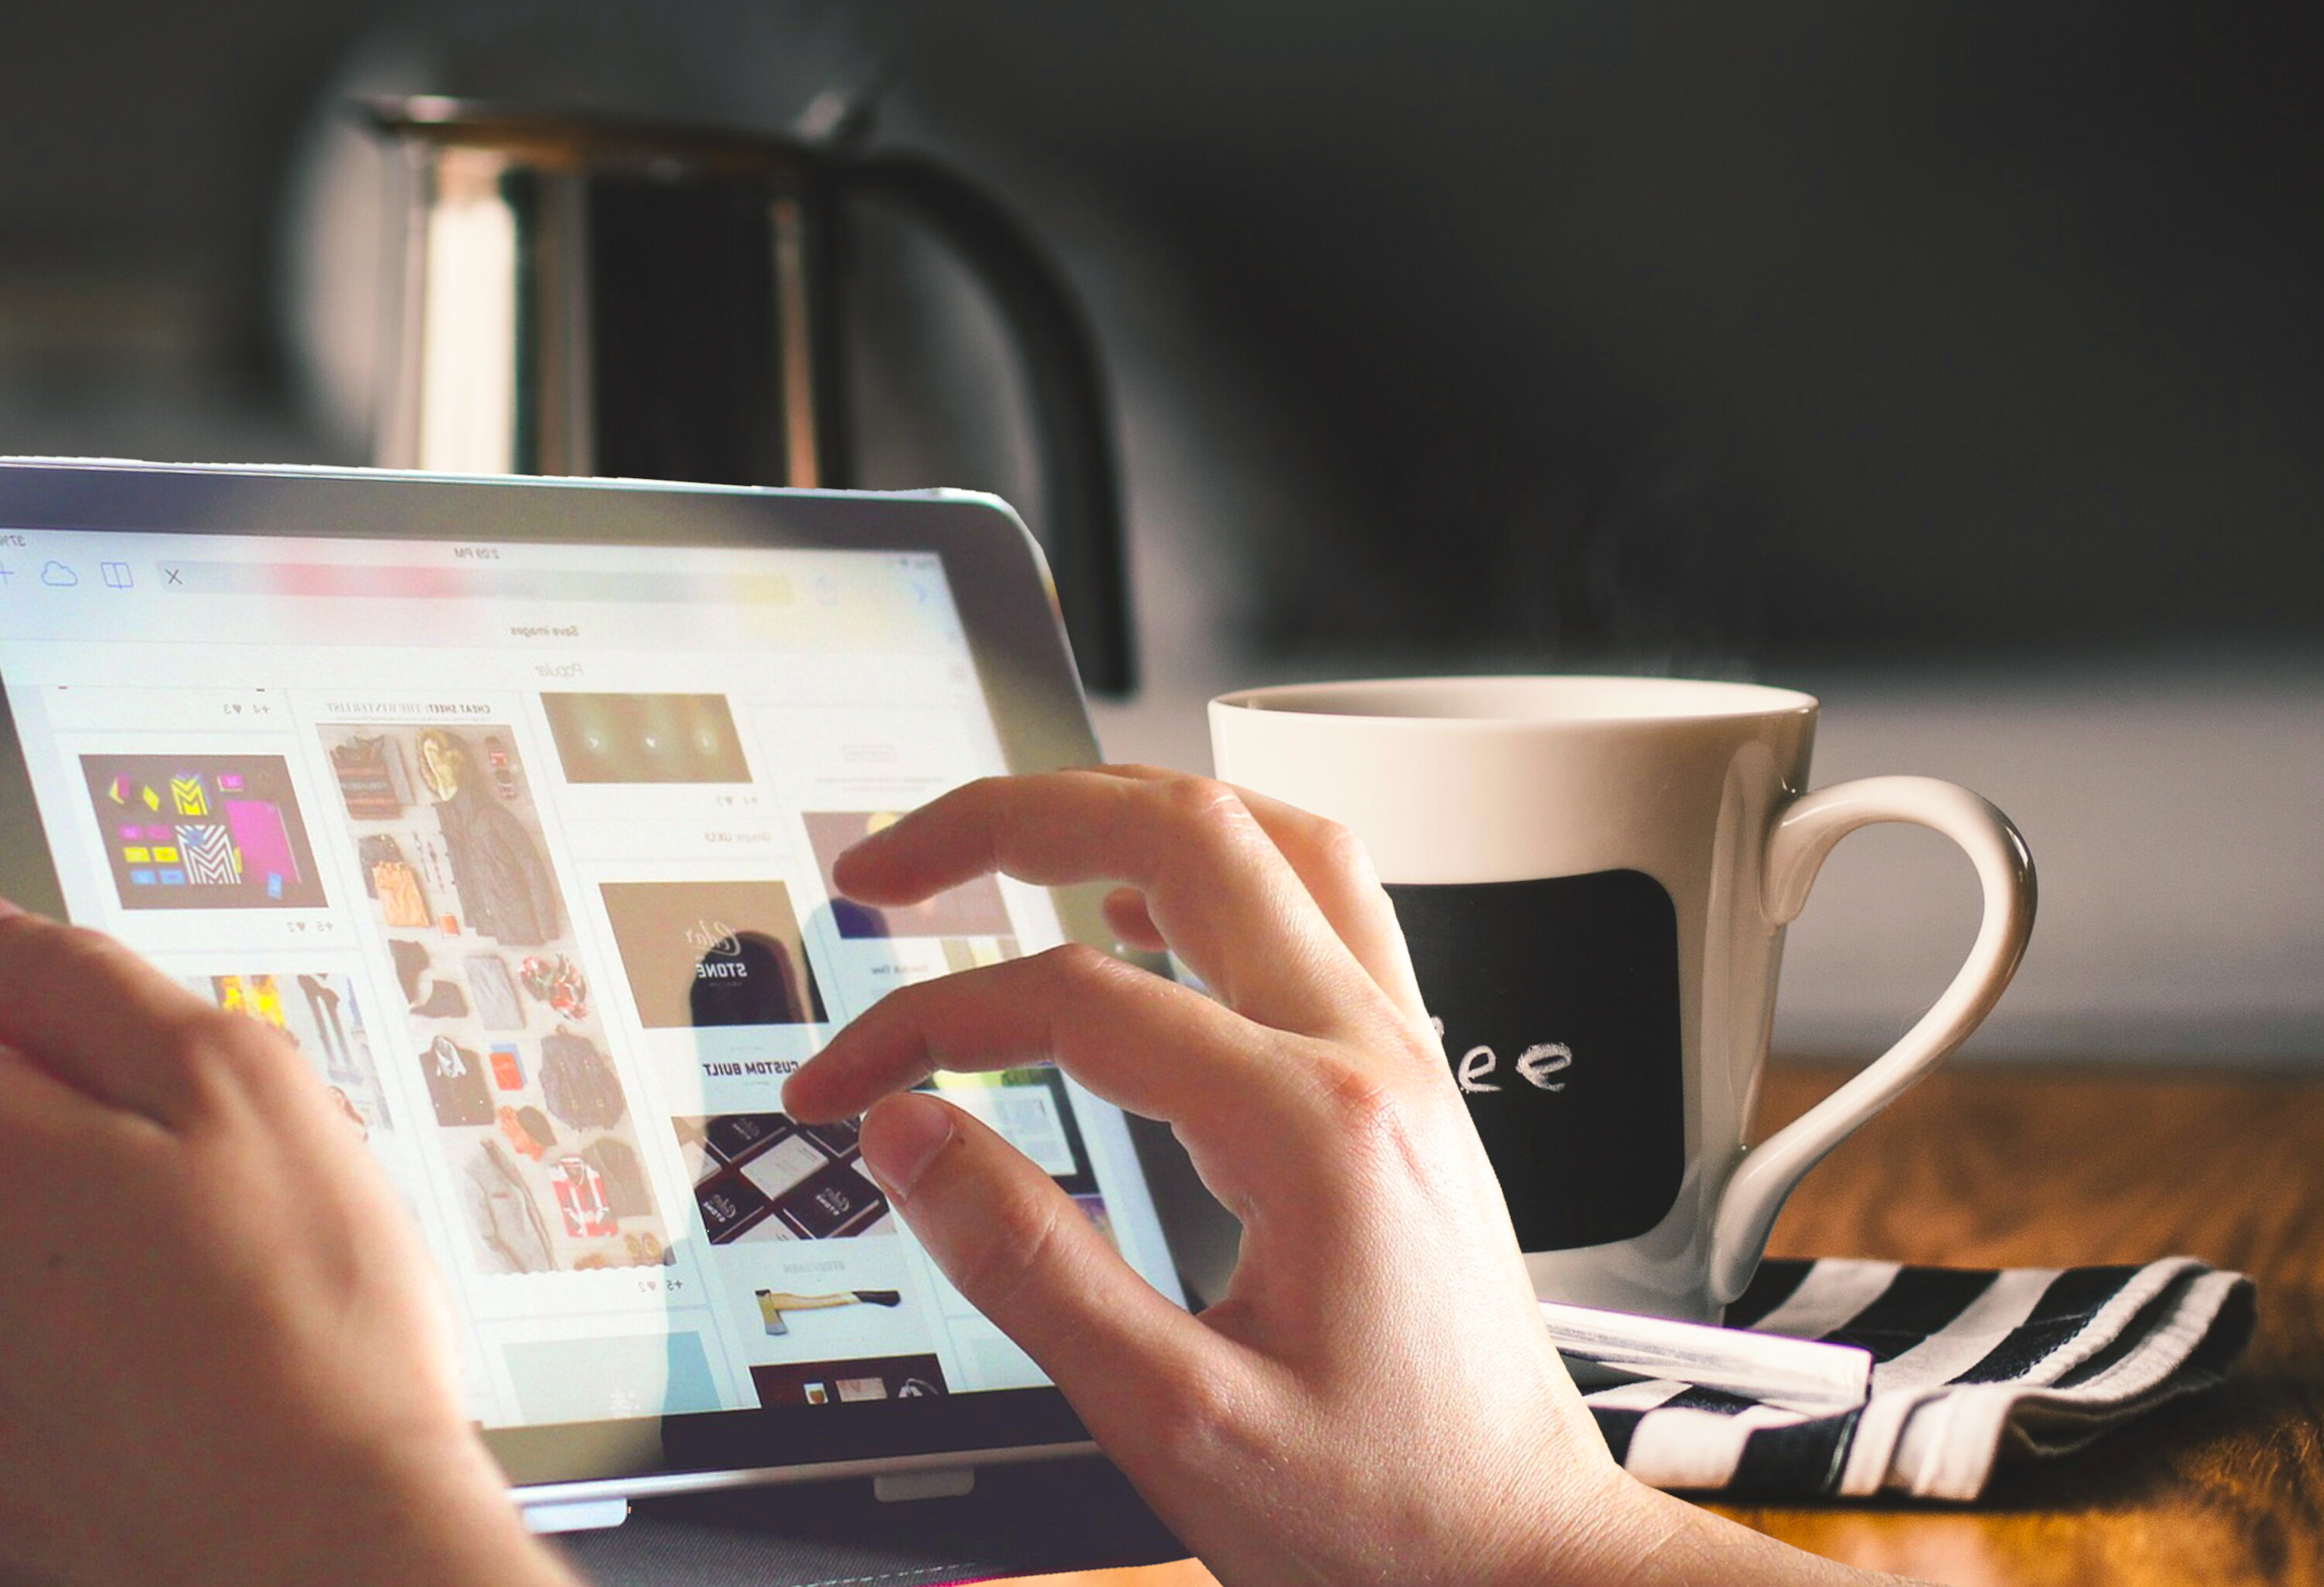
ipad, coffee, tablet, technology, touch, computer, screen, communication, wireless, internet, device, digital, electronic, business, morning, cup, drink, table, breakfast, cafe, mug, espresso, beverage, caffeine, hot, coffee cup, tableware, electronic device, gadget